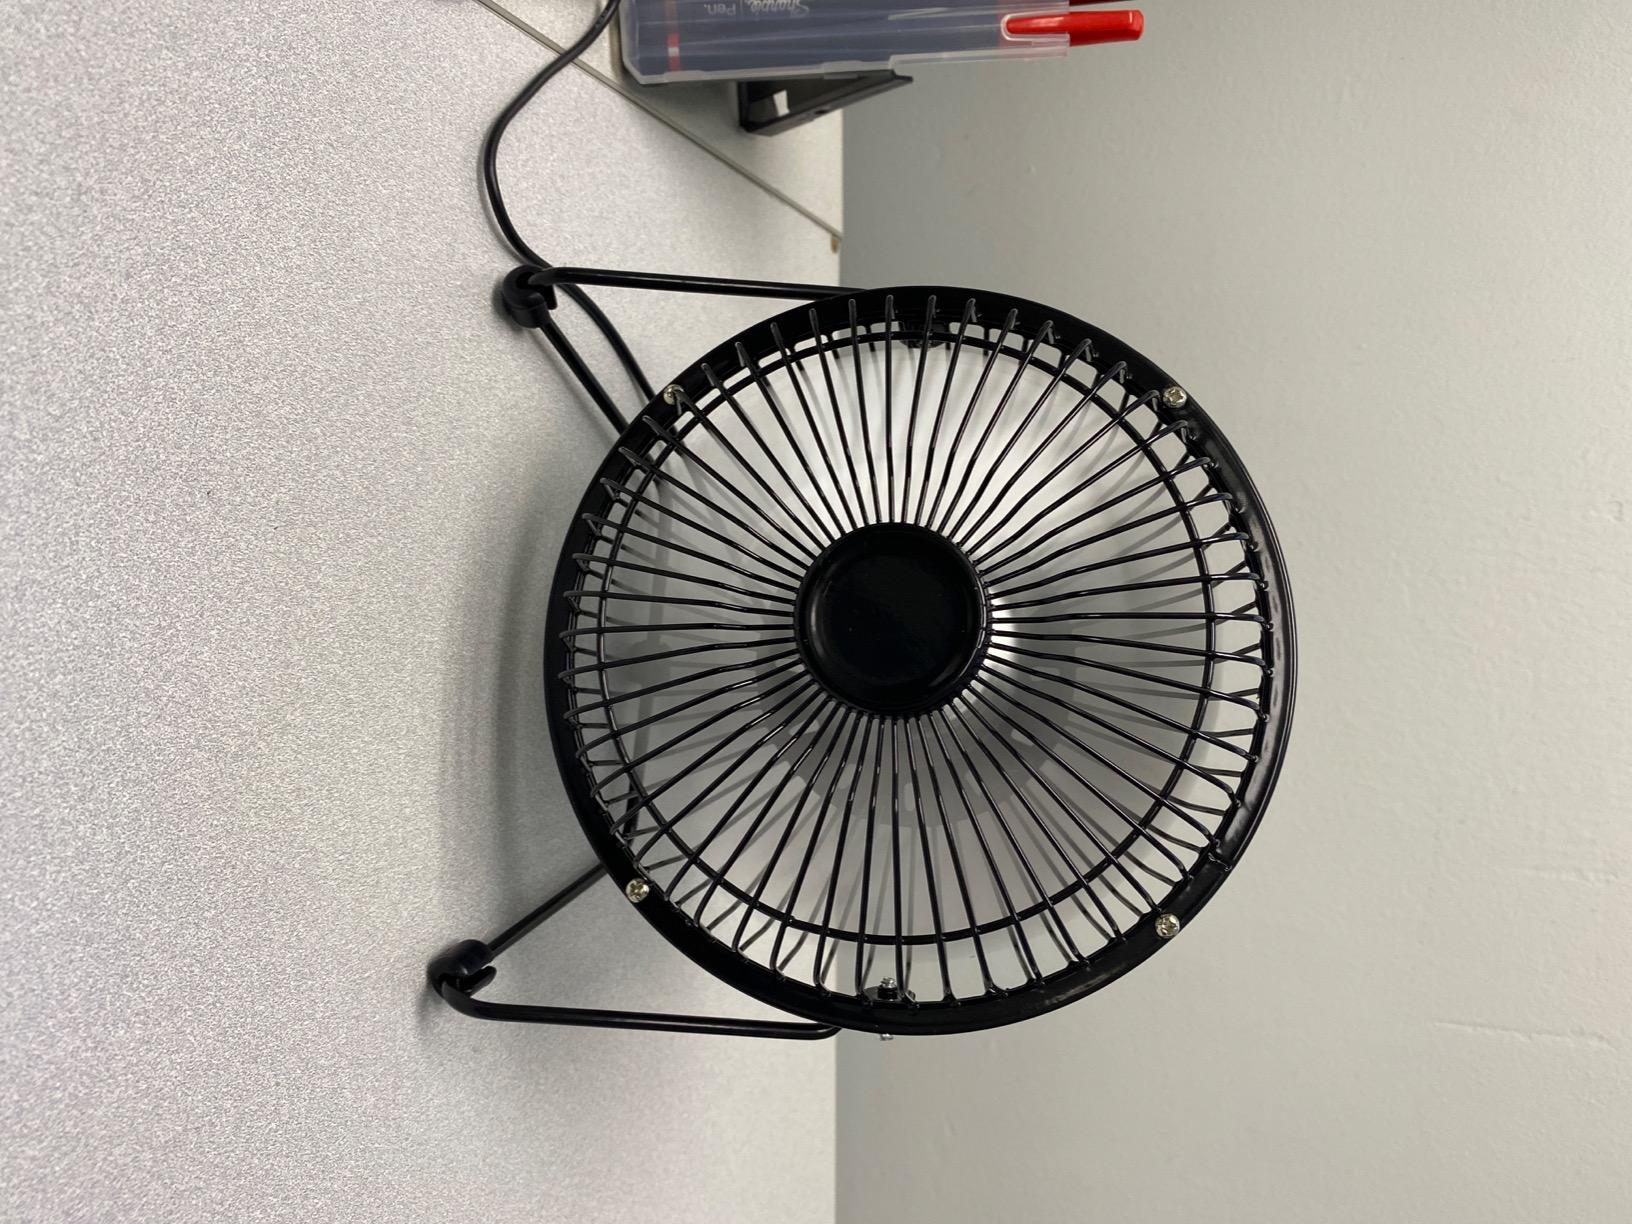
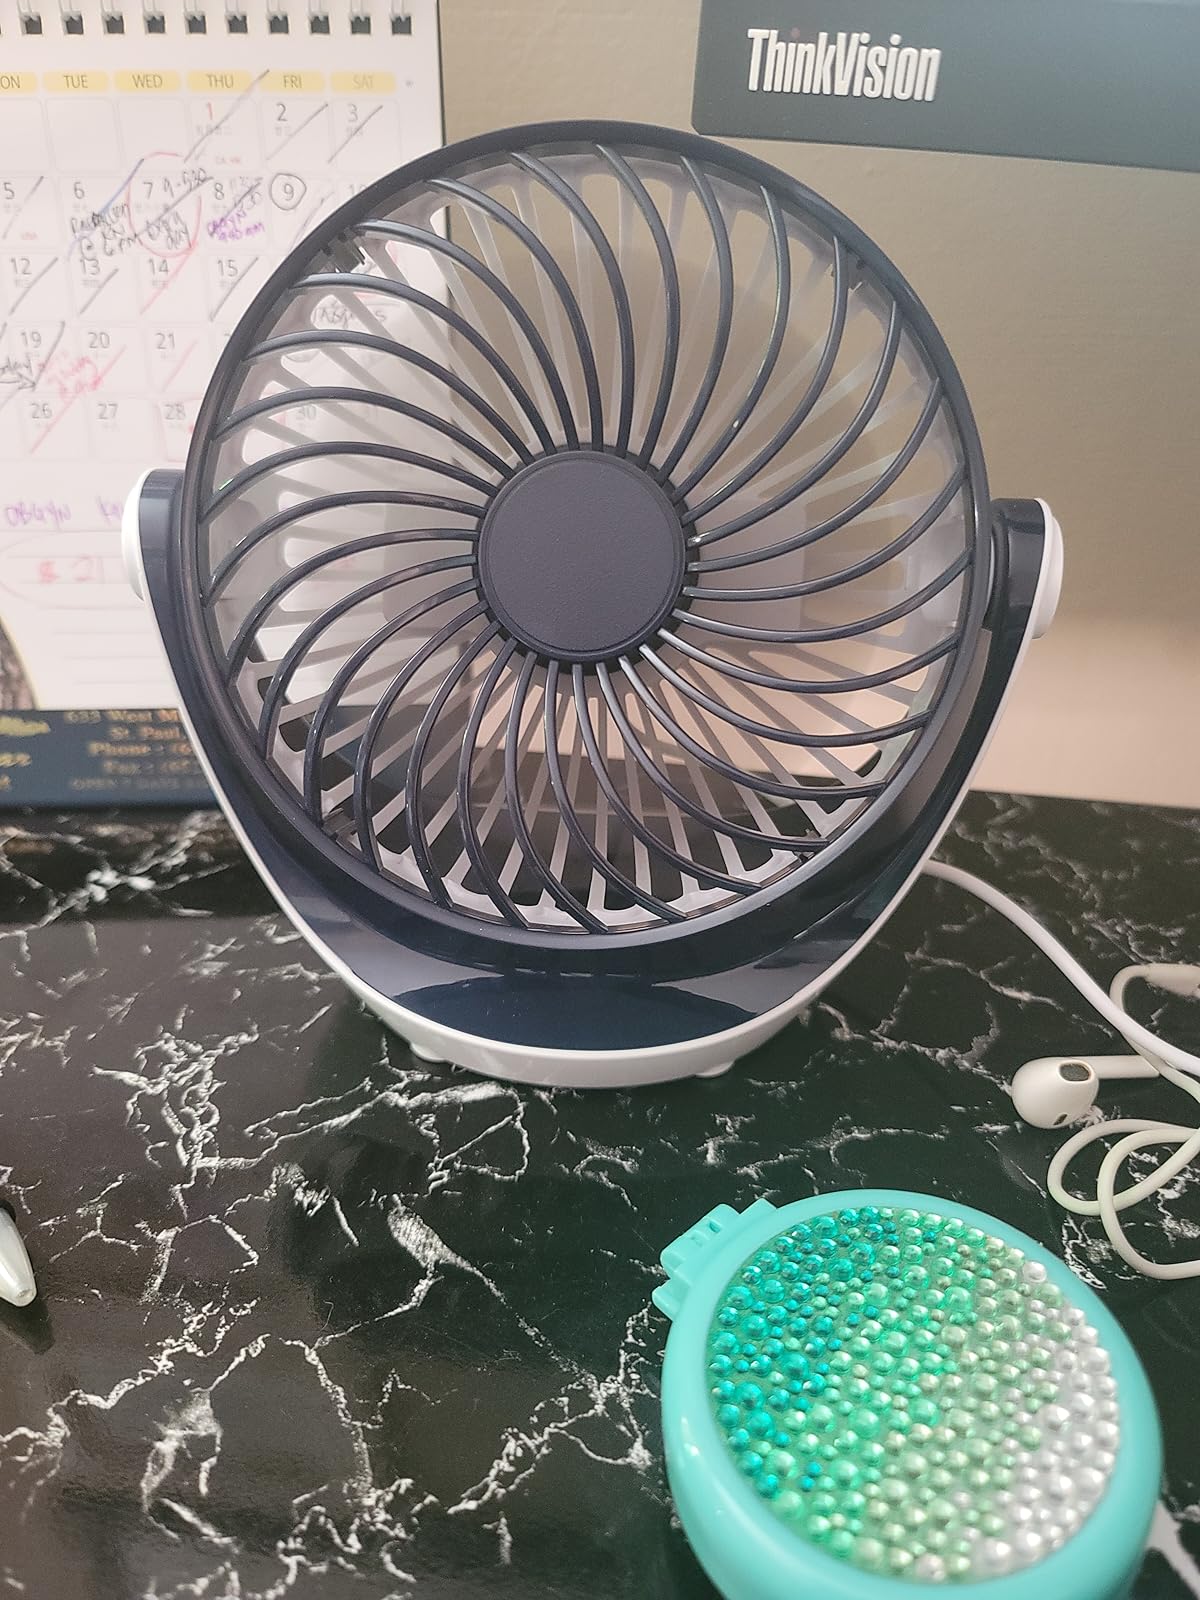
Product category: fan
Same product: no